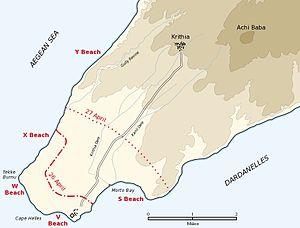
La bataille des Dardanelles, également appelée bataille de Gallipoli, est un affrontement de la Première Guerre mondiale qui opposa l'Empire ottoman aux troupes britanniques et françaises dans la péninsule de Gallipoli dans l'actuelle Turquie du 18 mars 1915 au 9 janvier 1916.
Le Lancashire Fusiliers Régiment était une unité de l'armée de terre britannique qui a été fusionnée avec d'autres régiments de fusiliers en 1968 pour devenir The Royal Regiment of Fusiliers.